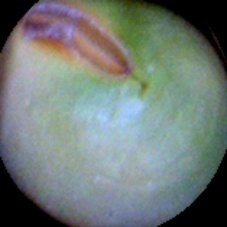
Label: Immature